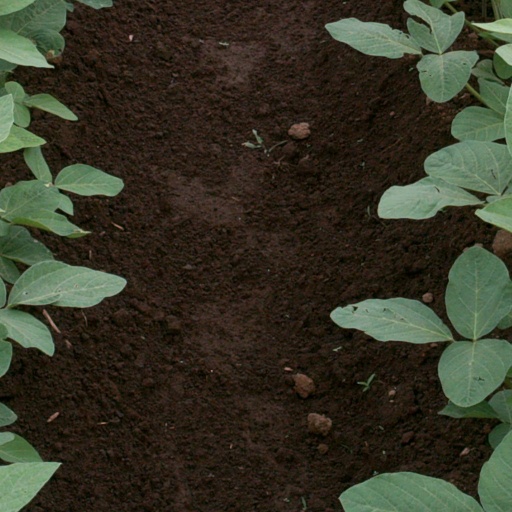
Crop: soybean